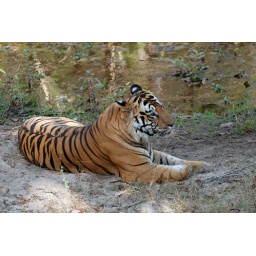
A young male tiger is in a young female's territory